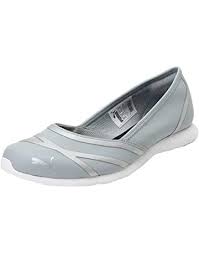
Label: Ballet Flat